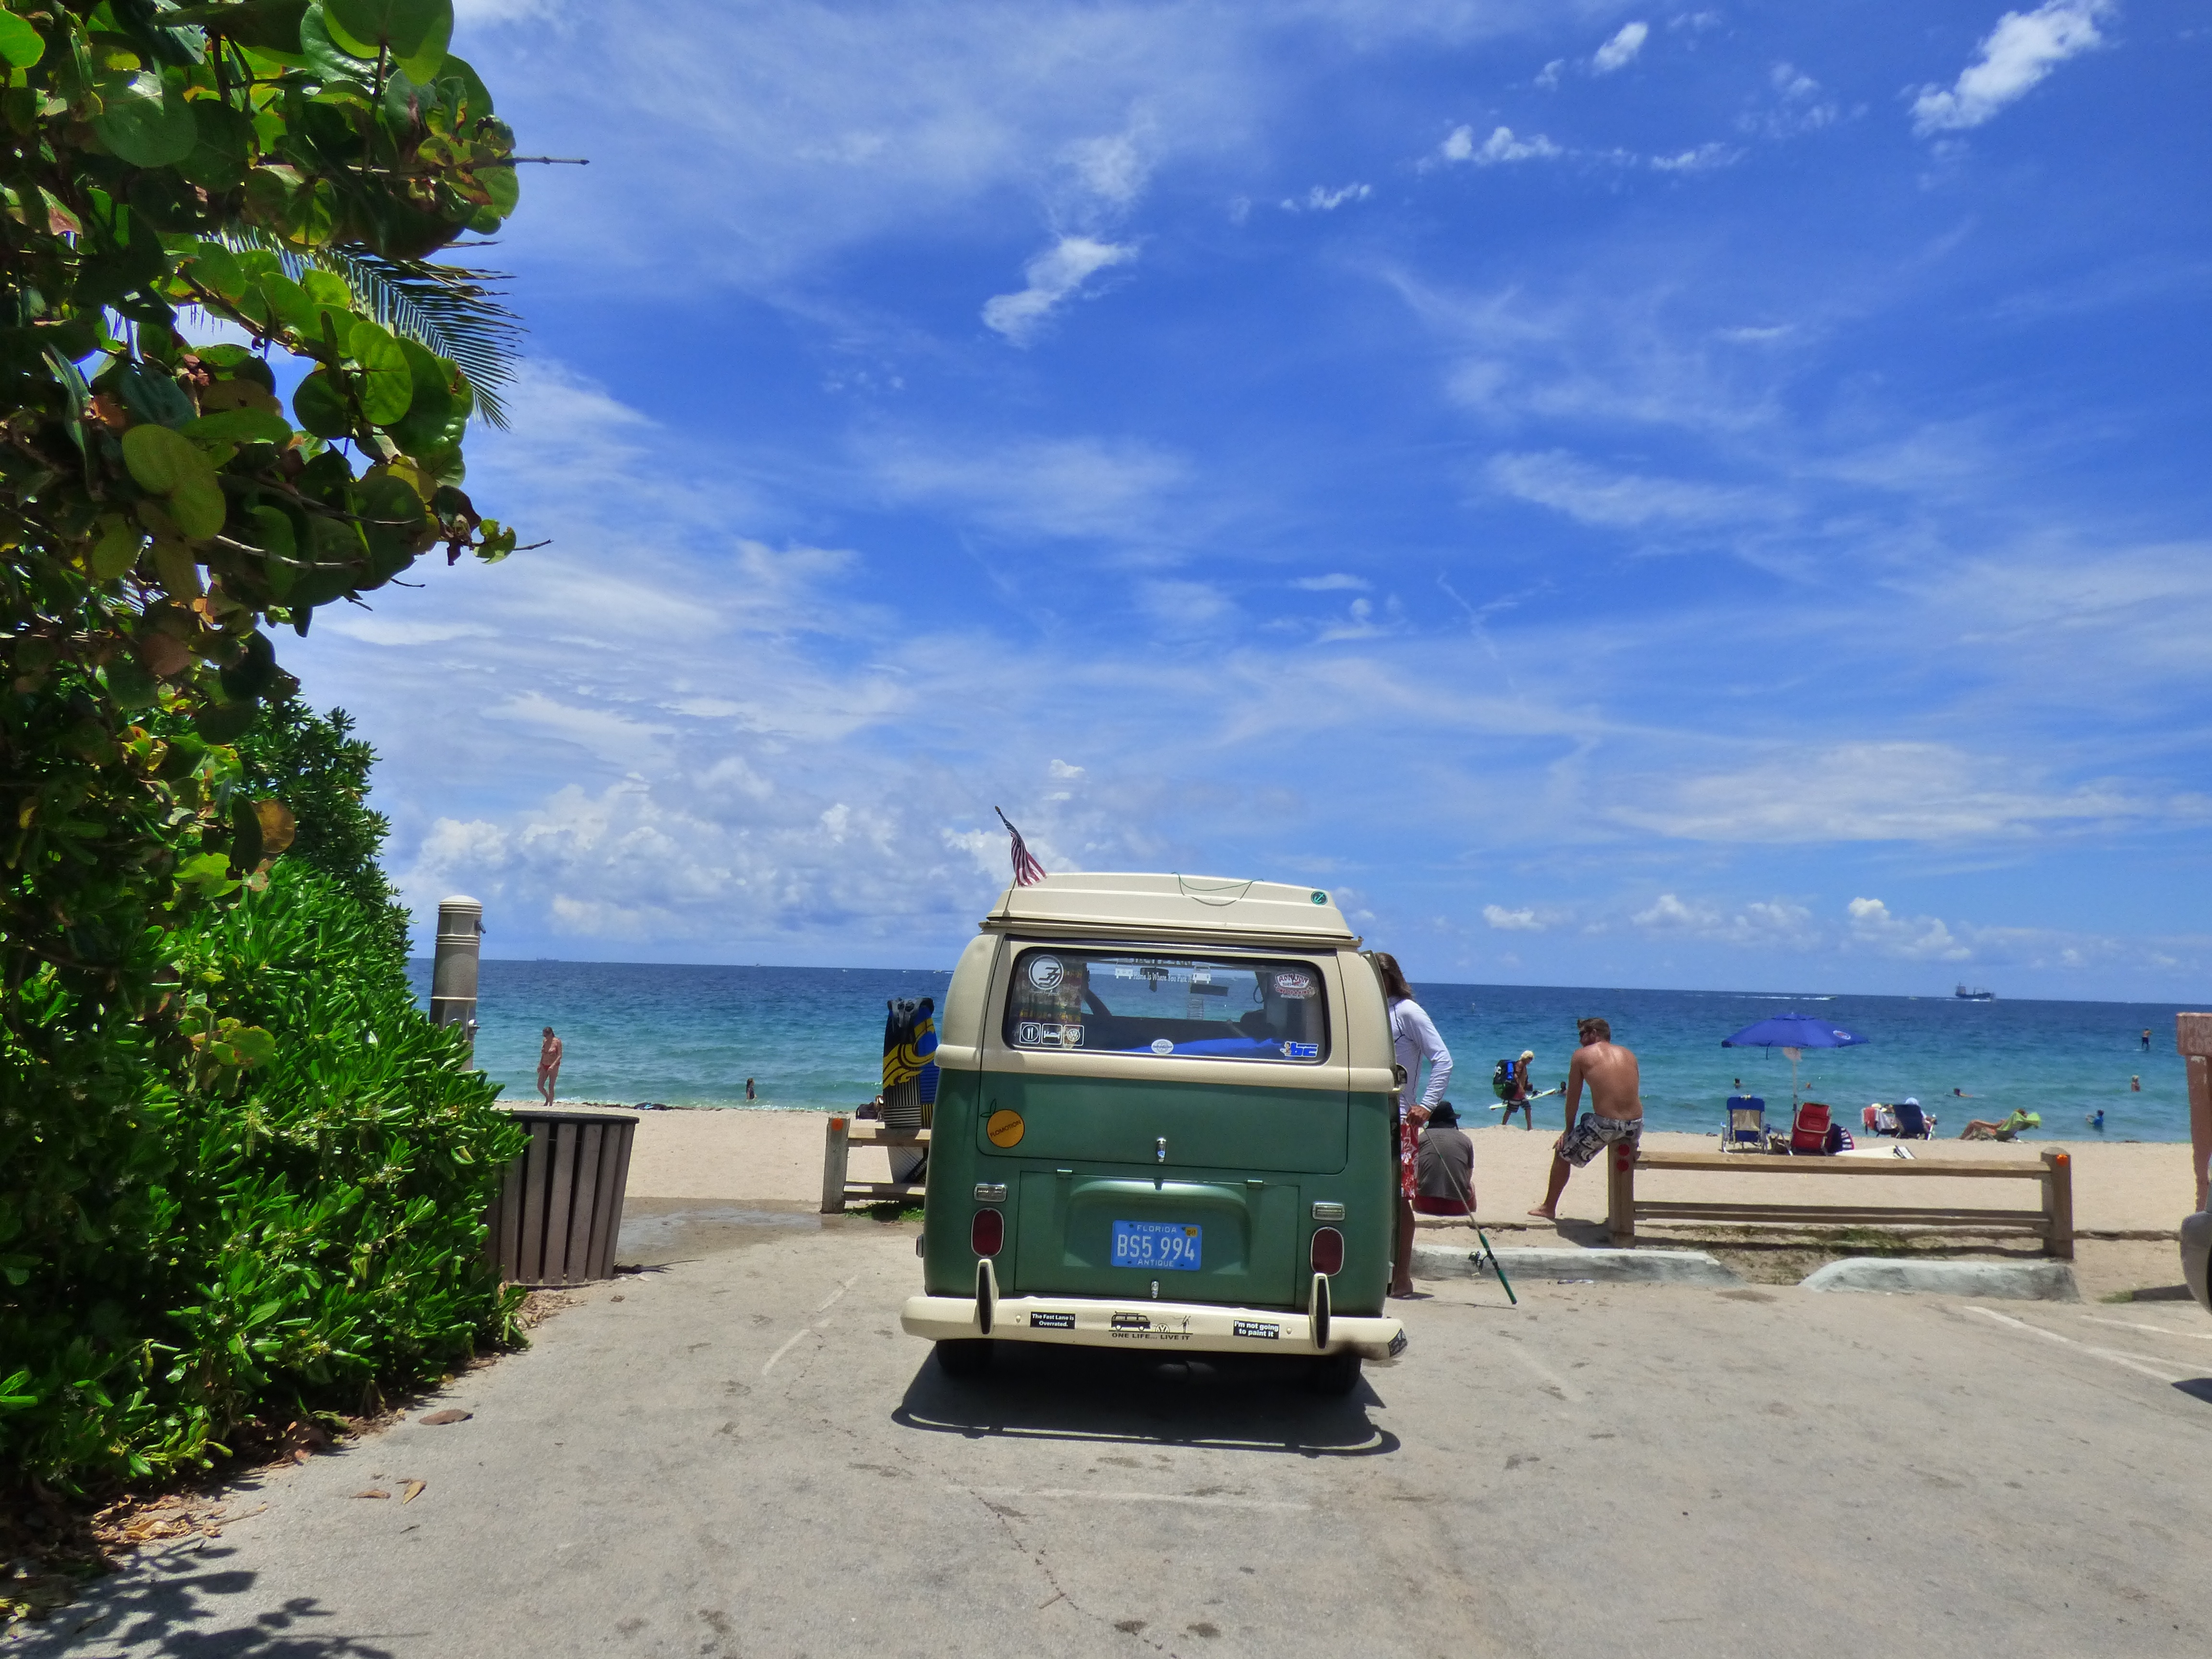
beach, sea, coast, car, vacation, vehicle, bay, road trip